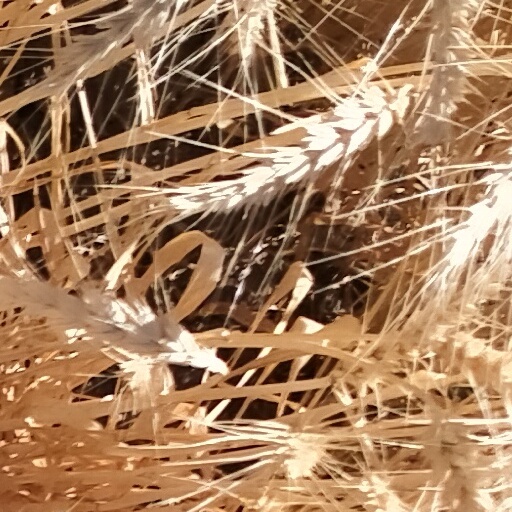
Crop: wheat